European Structural and Investment Funds in Bulgaria

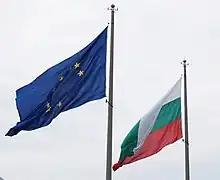
The flag of Bulgaria next to the flag of Europe

Since its accession in the European Union in 2007, Bulgaria has been part of the EU's Cohesion Policy. This program introduces financial instruments, also known as the European Structural and Investment Funds, which aim to reduce the gap between different regions of the EU and improve their economic wellbeing.